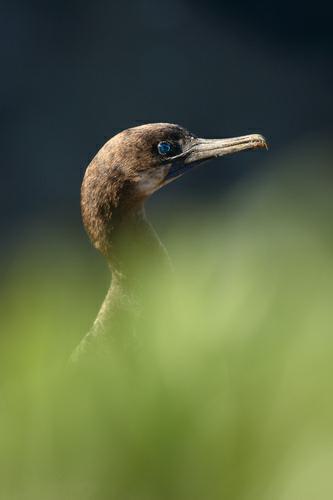
A photo of a brandt cormorant